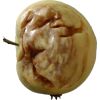
Label: Apple hit 1